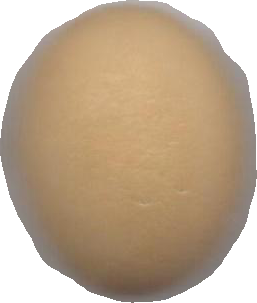
Variety: Grobogan